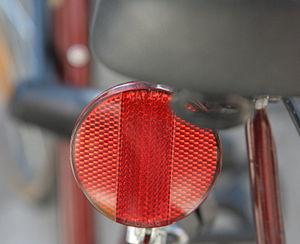
Catadioptre de bicyclette.
Le catadioptre ou plus précisément un système optique catadioptrique est la base des dispositifs rétroréfléchissants.